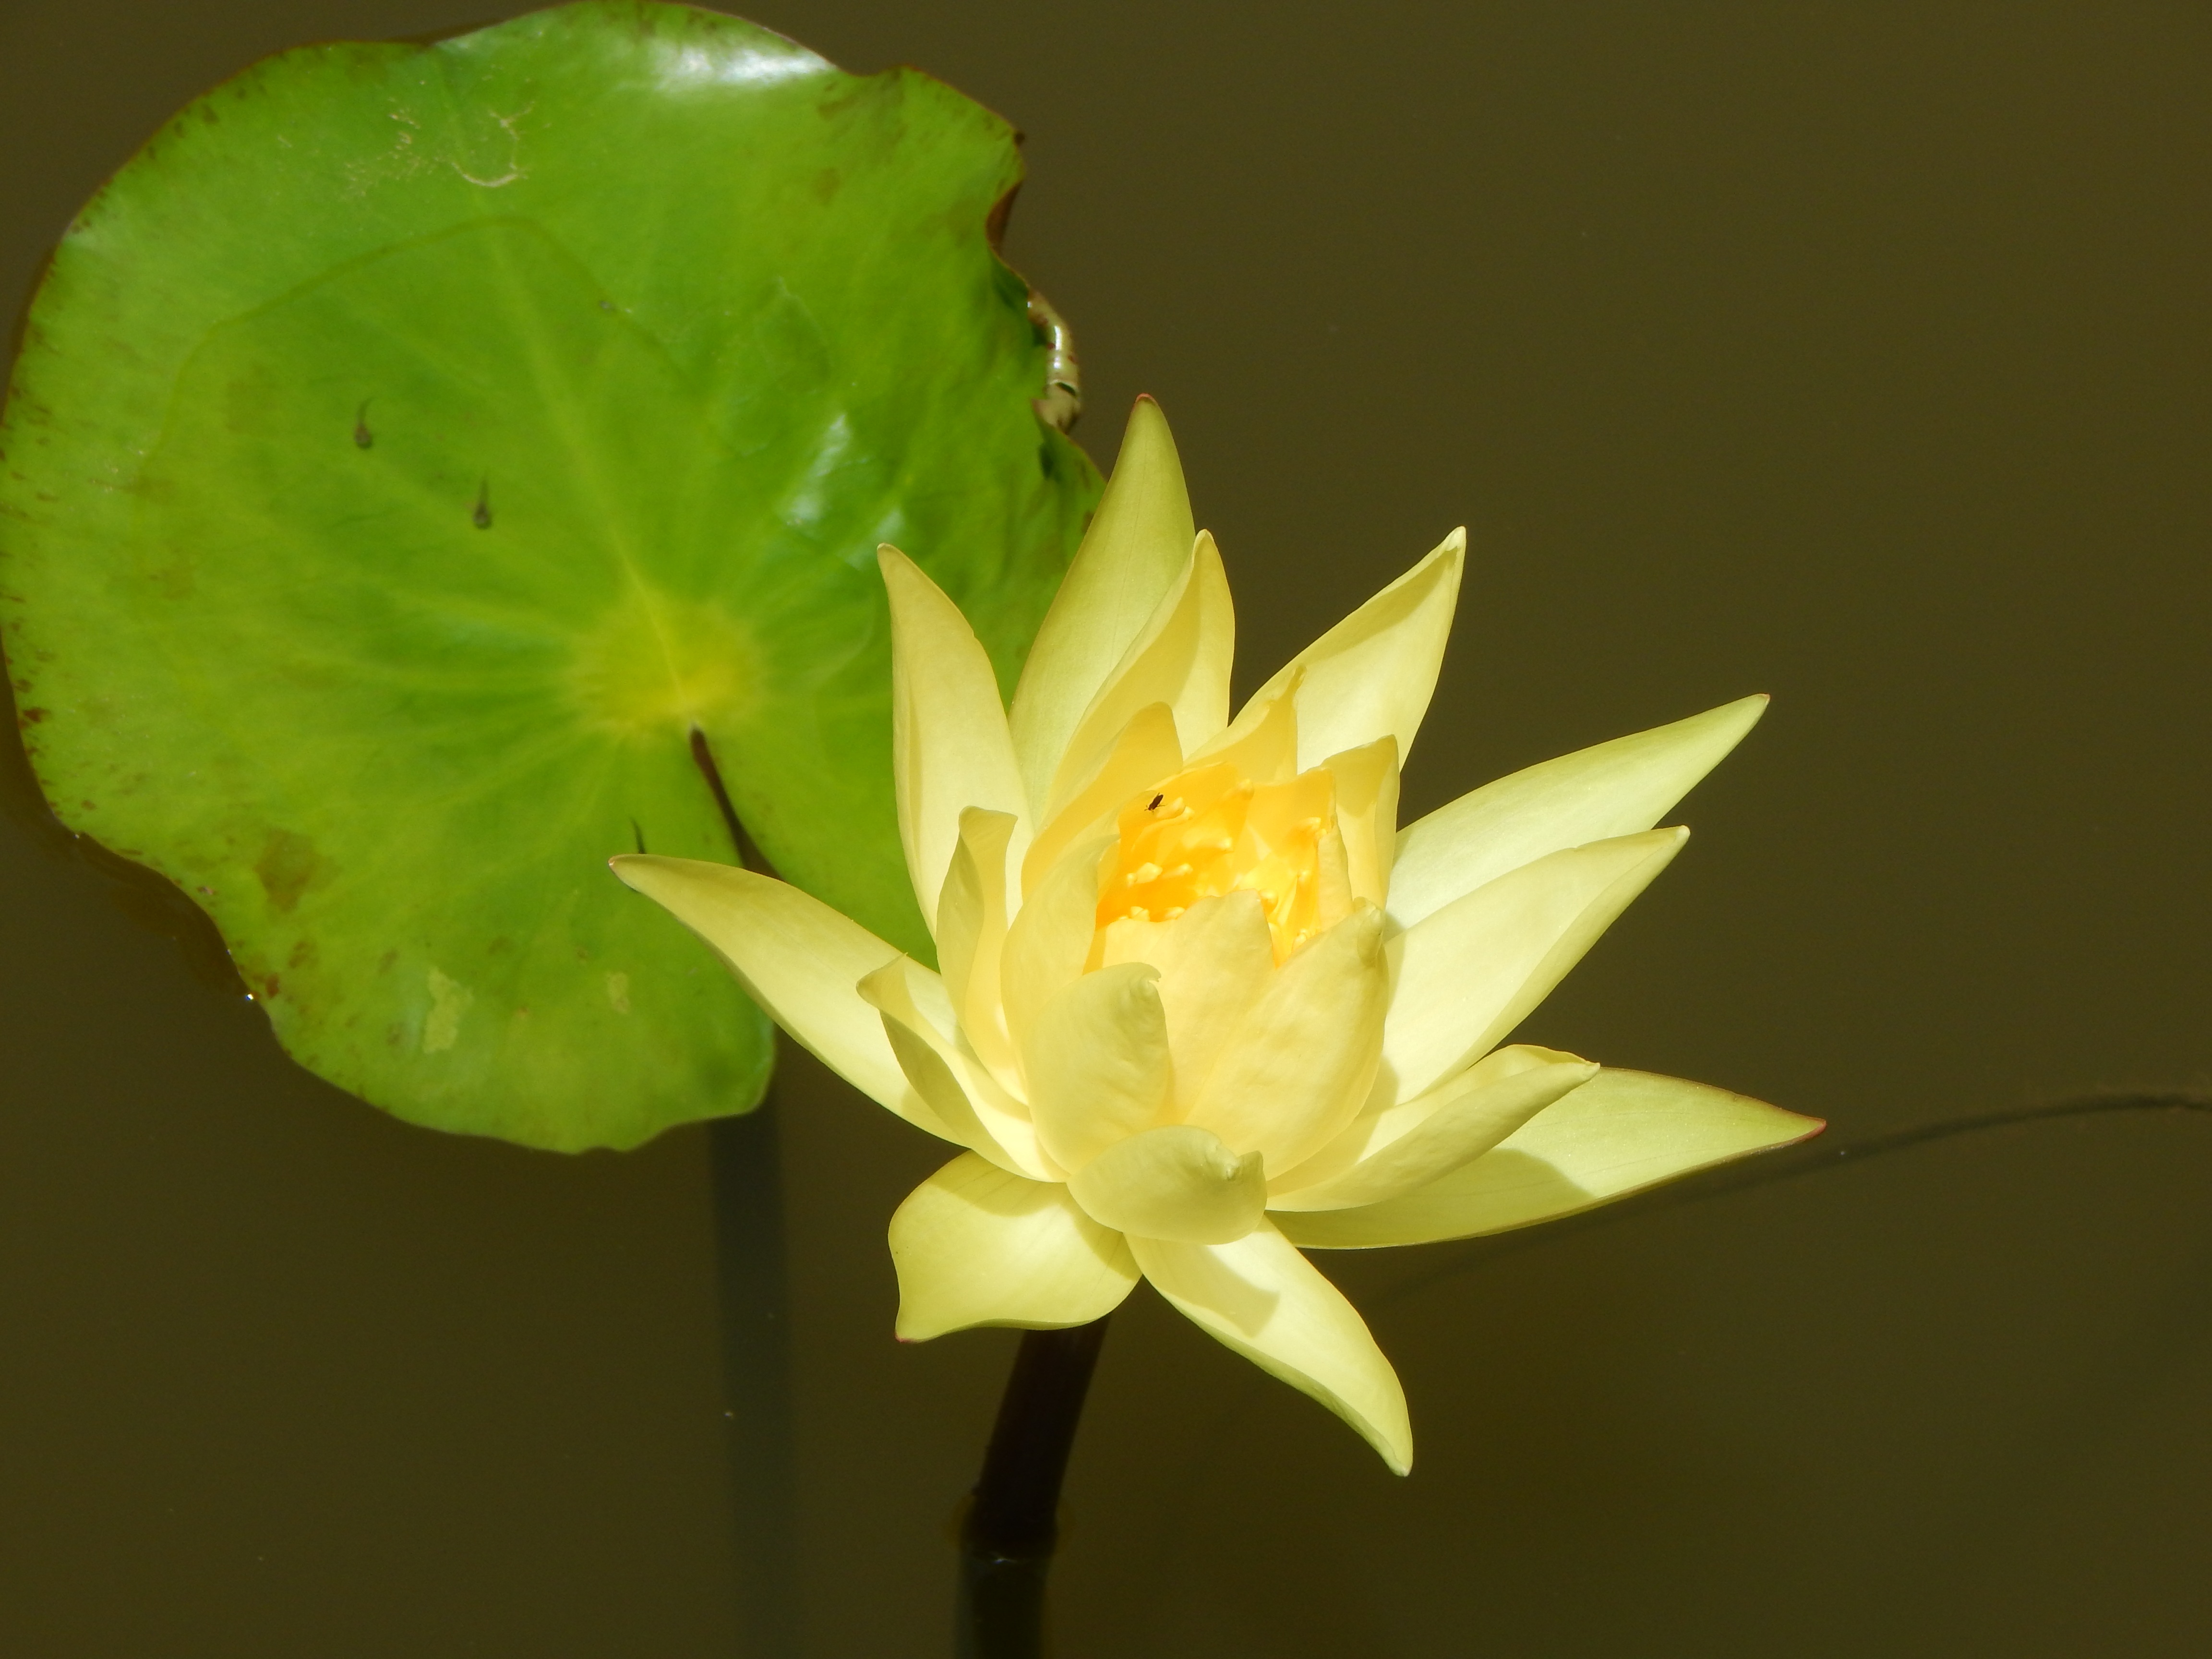
blossom, plant, photography, leaf, flower, petal, pond, green, botany, yellow, sacred lotus, aquatic plant, dharwad, flora, wildflower, close up, lotus, india, macro photography, flowering plant, plant stem, land plant, lotus family, lilly flower